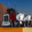
Label: truck